Westerdale

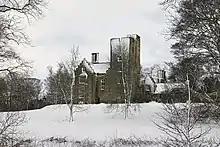
Westerdale Hall

Westerdale Hall is a substantial stone and slate-roofed building, located close to the west side of the village. It was designed by Thomas Henry Wyatt and originally built as a shooting lodge, mainly for grouse shooting in the late summer and autumn. After the Second World War it became a popular youth hostel, but is now a private residence with many of its original external features remaining intact.